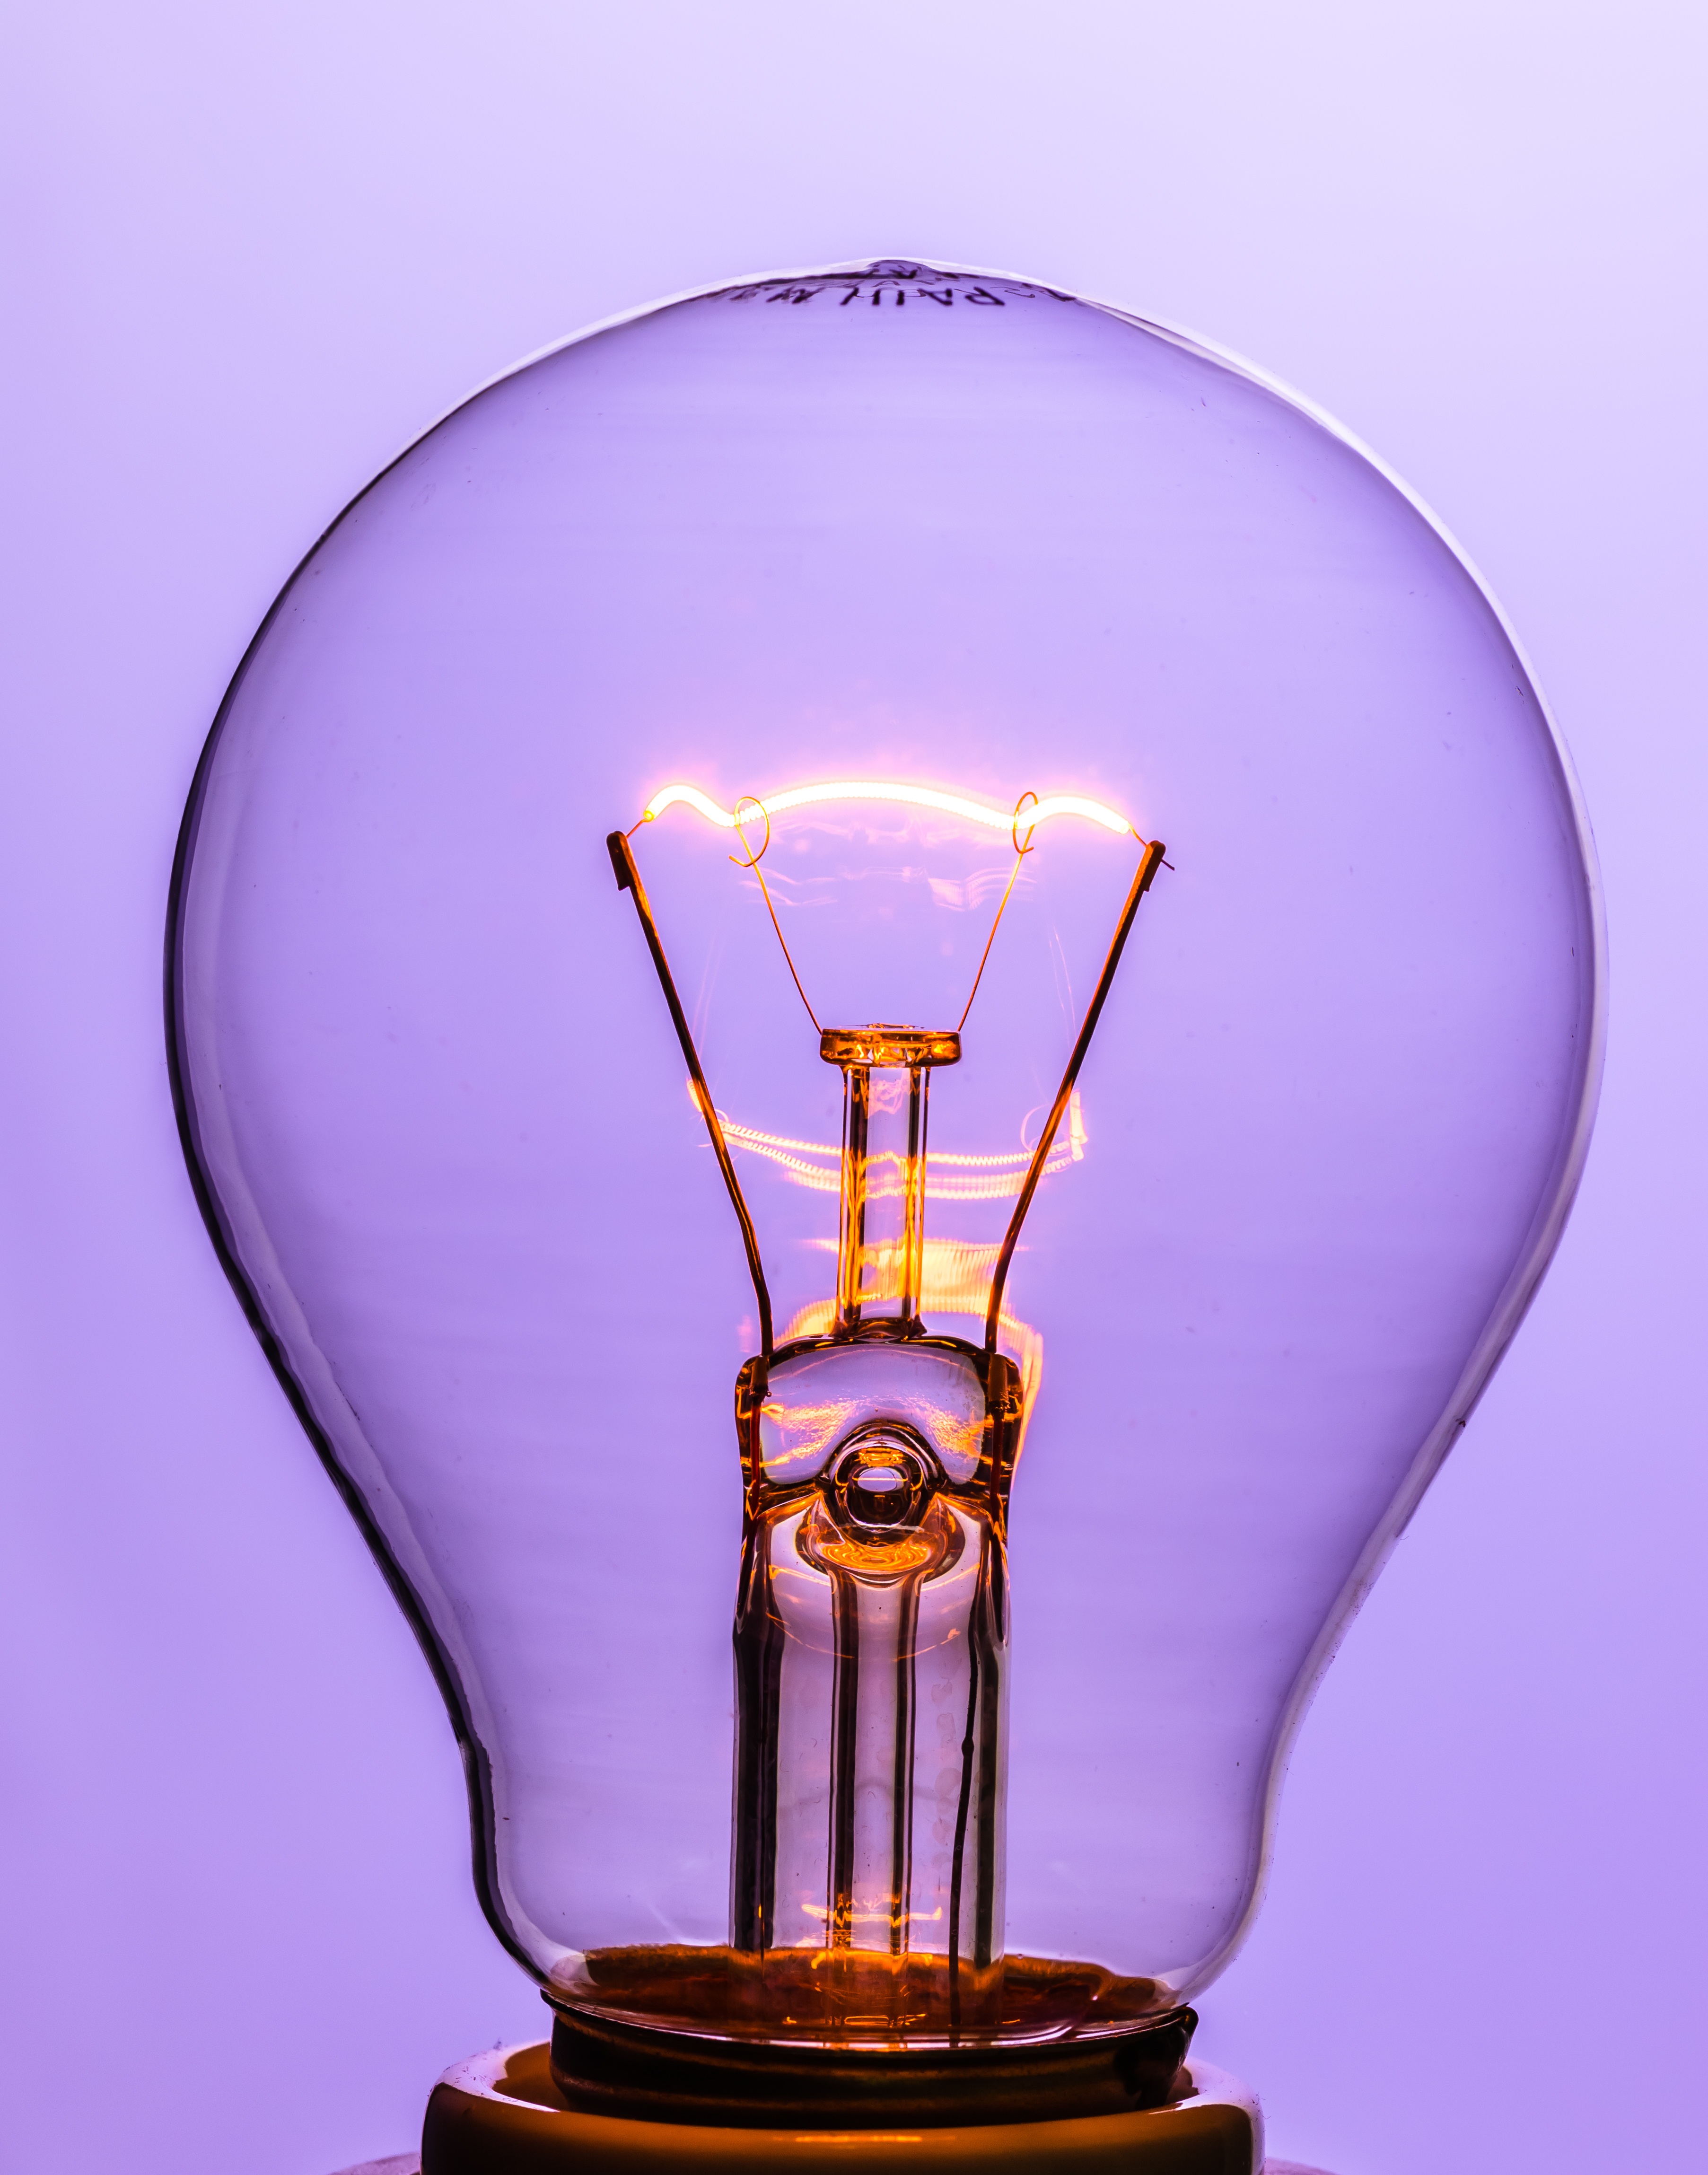
light, purple, glass, hot air balloon, aircraft, macro, lamp, light bulb, close, lighting, filament, burn, illustration, light fixture, detail, at, trophy, tungsten, award, disappearing, light source, immediately, glow lamp, glass bulb, incandescent light bulb, executive car